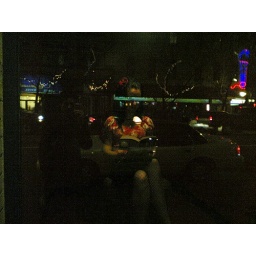
girl in window display of Ginger